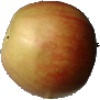
Label: Apple Red 2